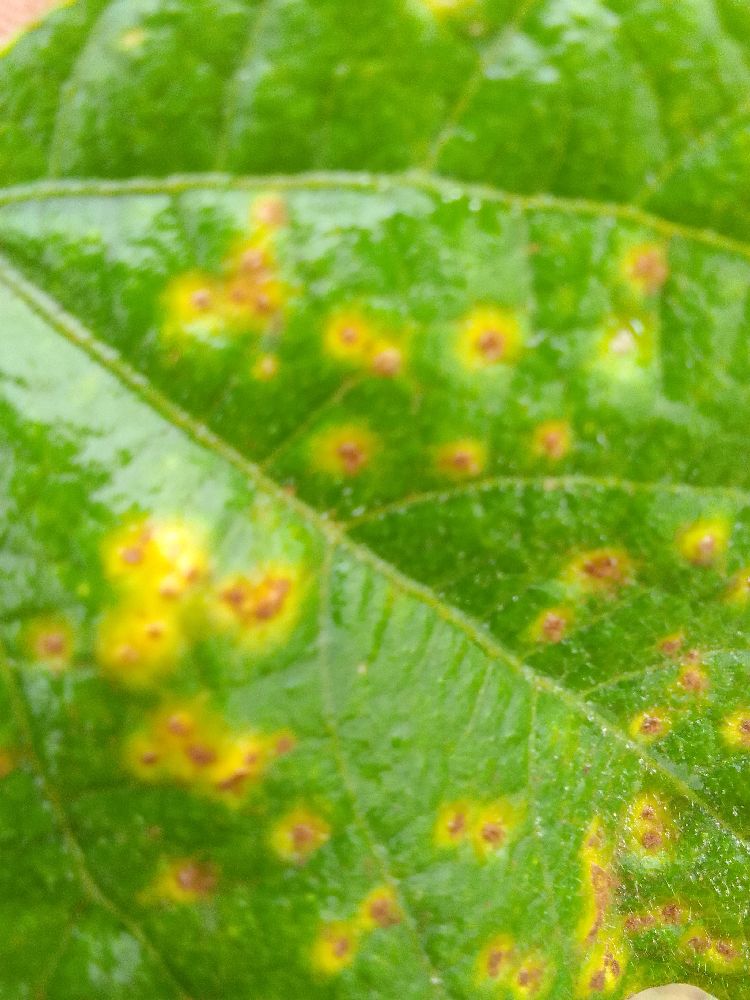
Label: rust